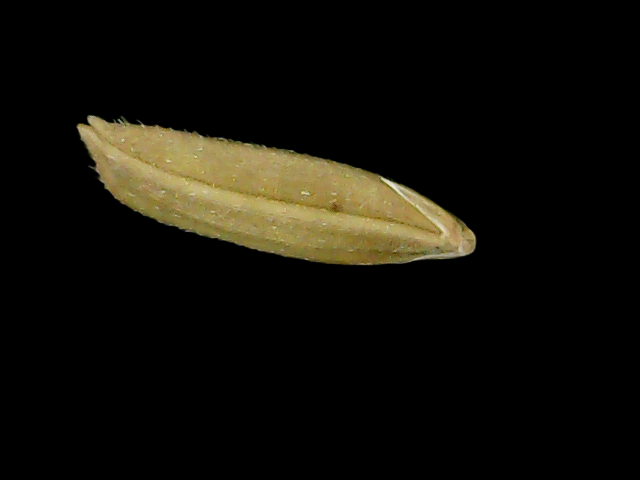
Rice variety: Bd75